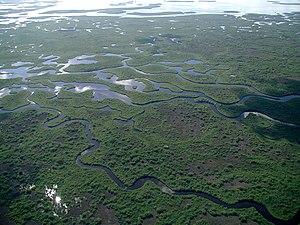
Marjory Stoneman Douglas, née le 7 avril 1890 à Minneapolis et morte le 14 mai 1998 à Miami, est une auteure, journaliste et environnementaliste américaine. Elle est connue pour avoir défendu durant une grande partie de sa vie la région des Everglades, combat qu'elle débute lorsqu'elle est journaliste indépendante.